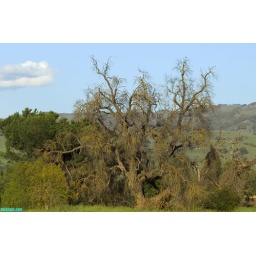
an old tree in the morgan hill area